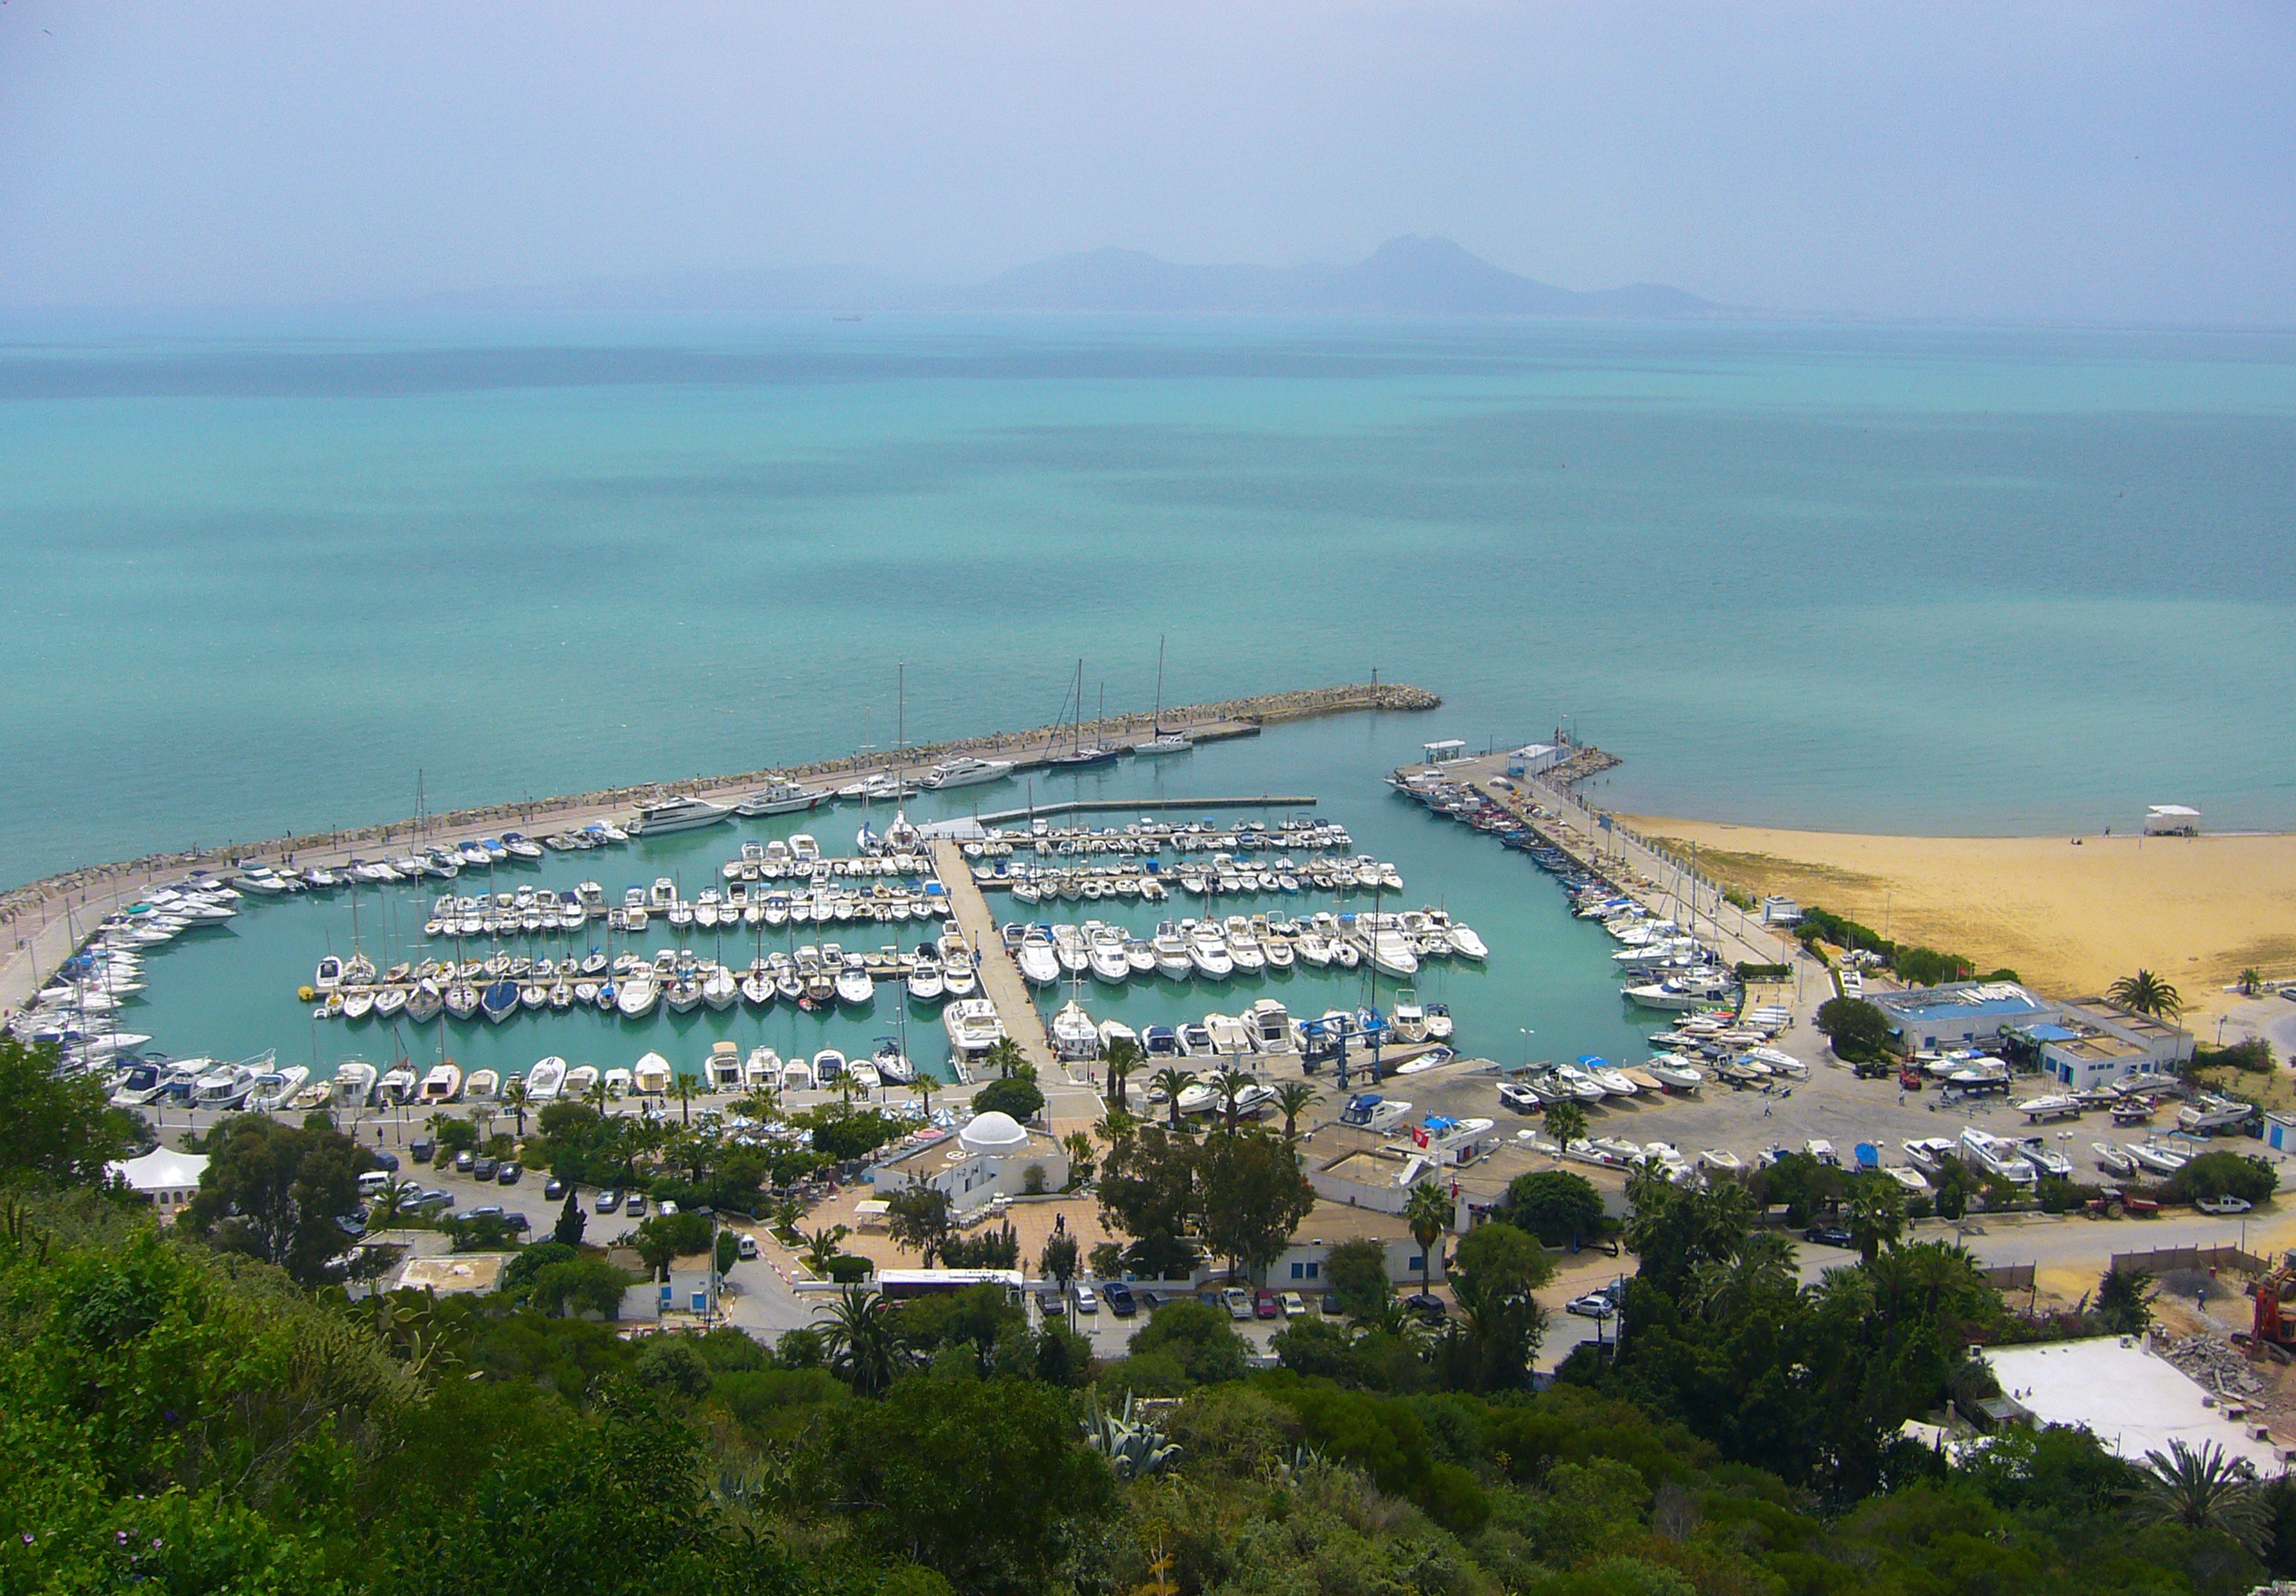
beach, landscape, sea, coast, ocean, horizon, dock, shore, vacation, journey, yacht, seascape, bay, marina, port, tourism, body of water, resort, cape, tunisia, bird's eye view, aerial photography, sidi bou said